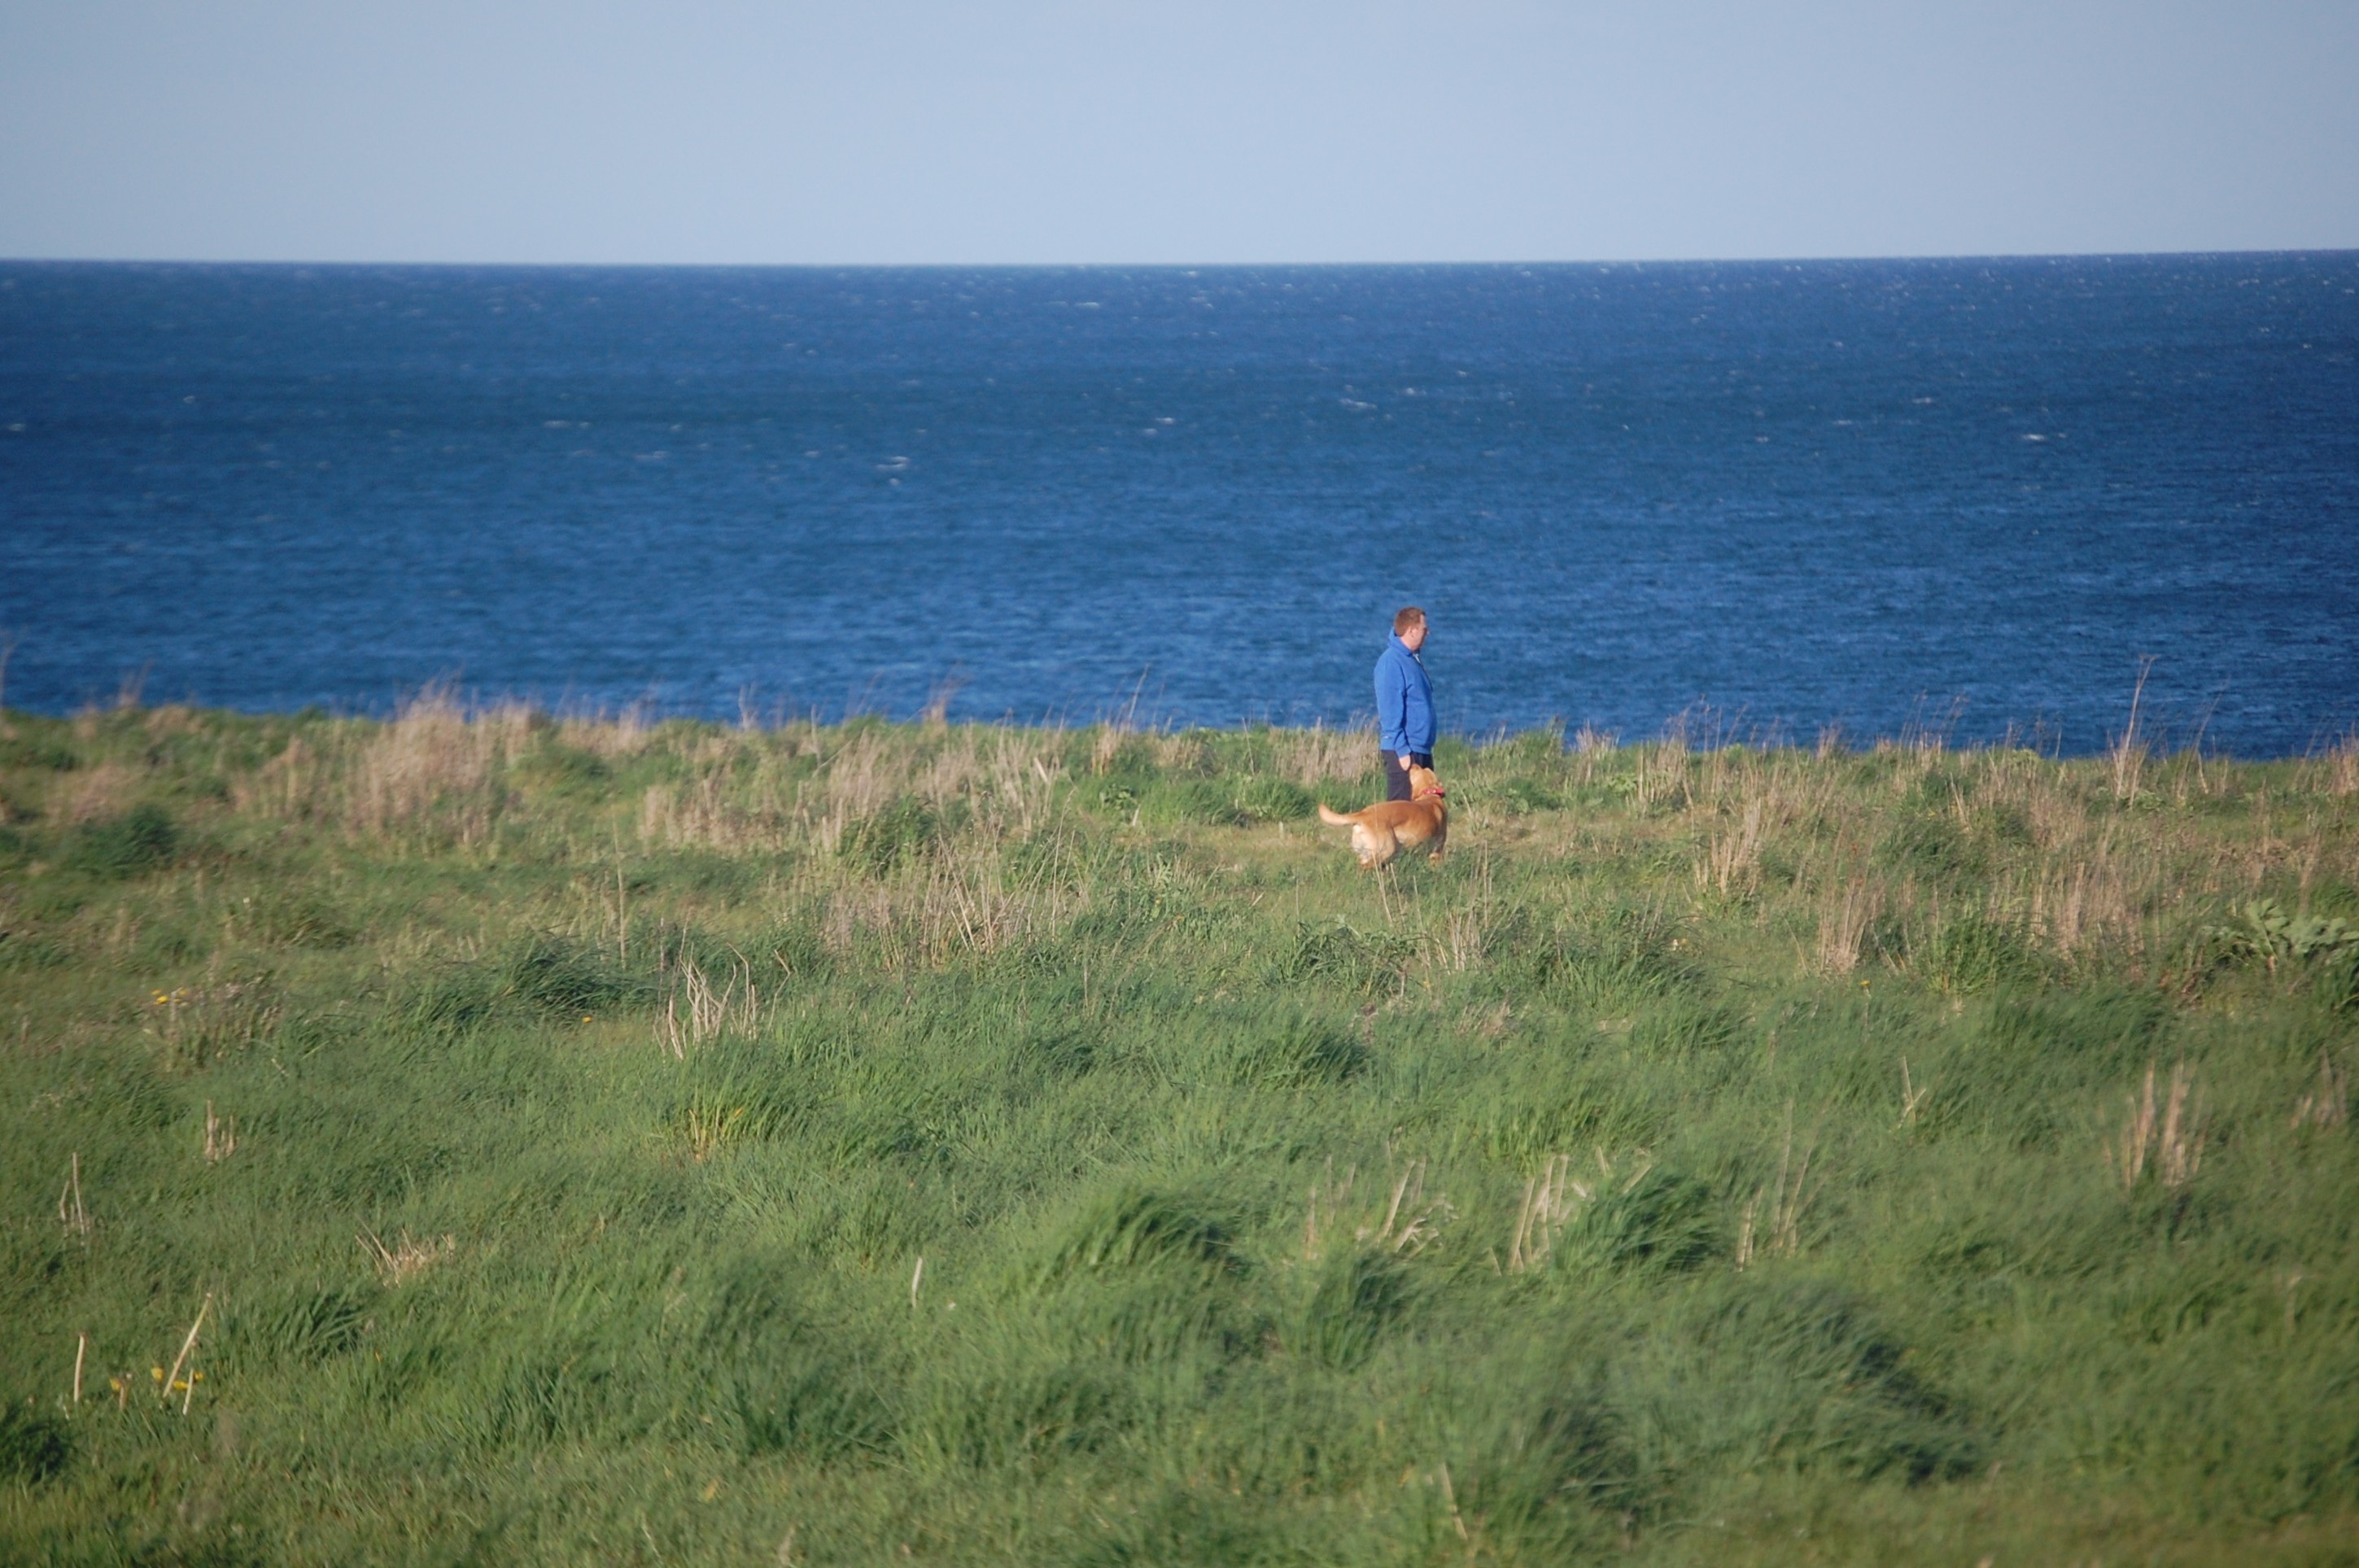
beach, sea, coast, ocean, horizon, hill, shore, wind, cliff, bay, terrain, habitat, cape, natural environment